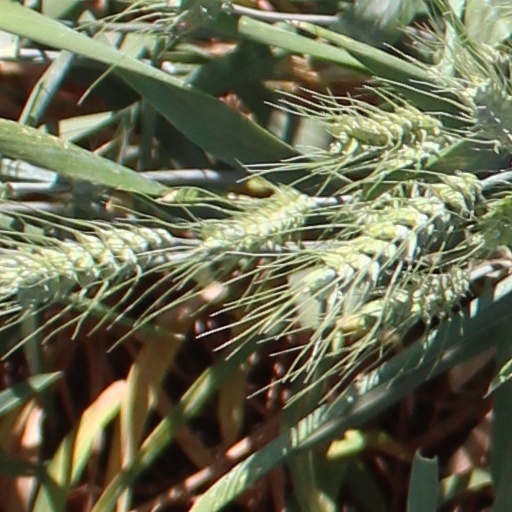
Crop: wheat